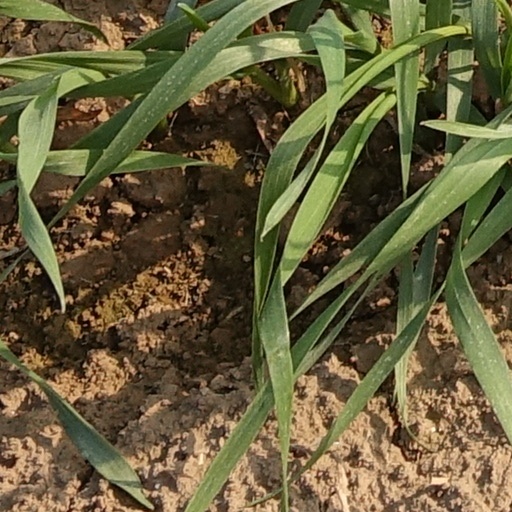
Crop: wheat